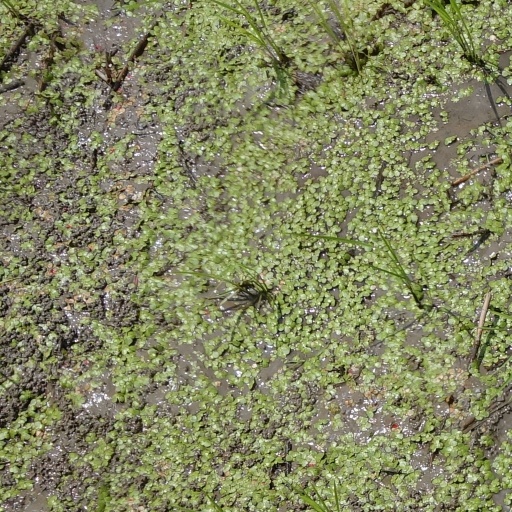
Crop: rice